Boilermaker Special

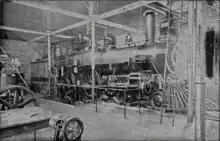
"Schenectady No. 1" on the locomotive dynamometer stand in Purdue's engineering laboratory in 1892.

Purdue University is a land-grant university (or Agricultural and Mechanical (A&M) university) created through the Morrill Act of 1862. In the 1890s, Purdue became a leader in the research of railway technology. For many years Purdue operated the "Schenectady No. 1", "Schenectady No. 2", and the "Vauclain" on a dynamometer in an engineering laboratory on the West Lafayette campus. The Schenectady No. 1 and 2 were "American"-type steam locomotives manufactured by (and named for) the Schenectady Locomotive Works of Schenectady, New York. They were typical U.S. steam locomotives of the 1890s, a period both of rapid change in the technology of steam locomotives and of the intense interest in understanding their performance that inspired the creation of Purdue's locomotive testing program. Purdue even operated its own railroad to connect the campus powerplant to a main rail line. The American Railway Association Building, which stands on the West Lafayette campus to the southwest of the Mechanical Engineering Building, is one of the few remaining vestiges of the railroad testing which occurred on the campus. It was constructed in 1926 to test railroad car draft gears. Locomotive research ended in 1938 when the Vauclain's boiler was declared unsafe and the dynamometer was decommissioned.